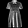
Label: Dress